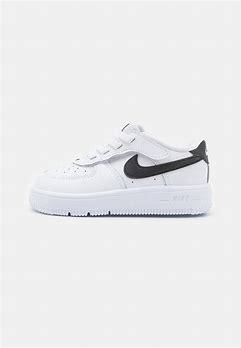
Brand: Nike
Model: Force 1 Easyon